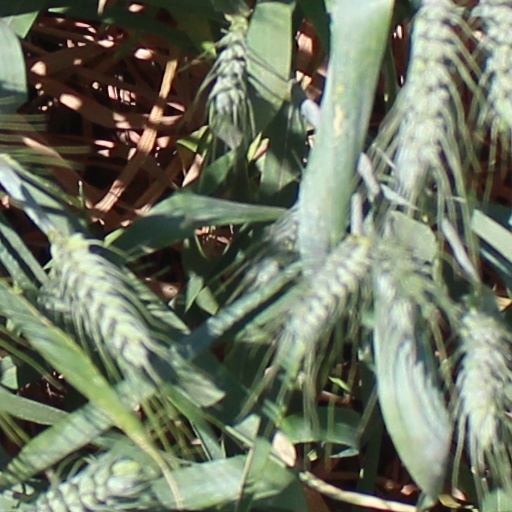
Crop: wheat